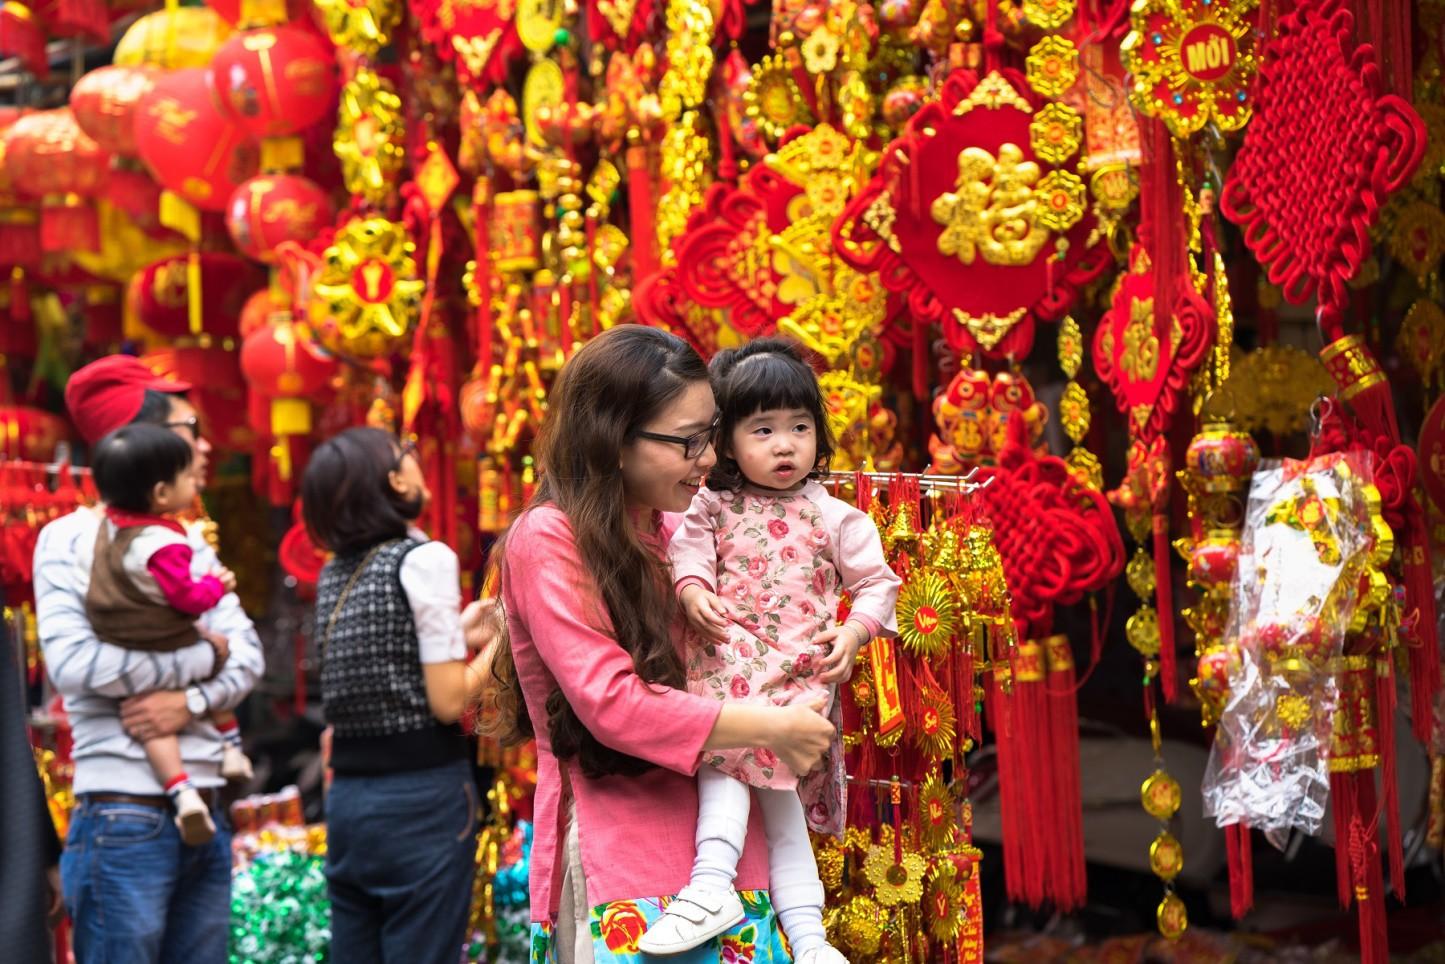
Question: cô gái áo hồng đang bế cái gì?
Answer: cô gái áo hồng đang bế một bé gái